Lorne Argyle Campbell

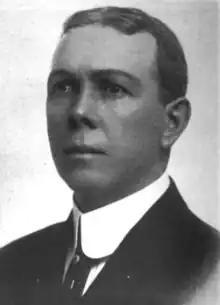

Lorne Argyle Campbell (March 5, 1871 – April 9, 1947) was a businessman and political figure in British Columbia. He represented Rossland City from 1912 to 1916 in the Legislative Assembly of British Columbia as a Conservative.